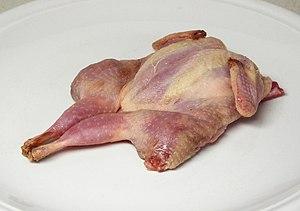
La viande de caille est une viande issue de la caille domestique, dont l'espèce principale est la Caille du Japon. Dans une moindre mesure, la Caille des blés est consommée en tant que gibier à plumes. Il s'agit de la plus petite des volailles, qui est exploitée également pour ses œufs.